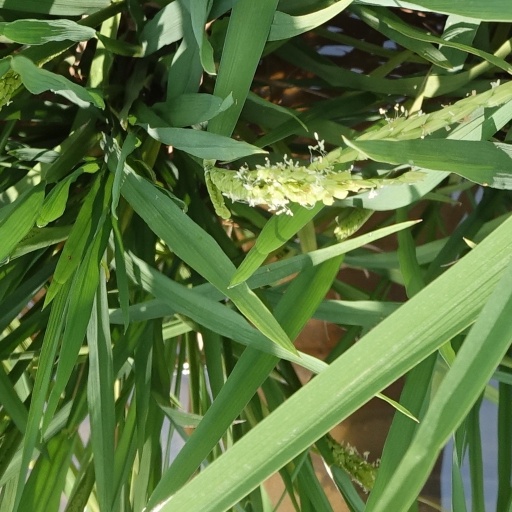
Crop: rice